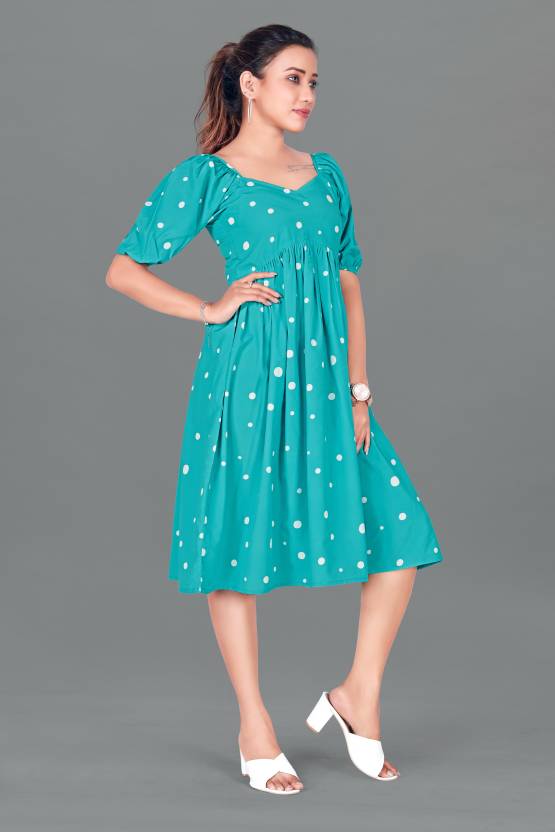
Product: Women Gathered Light Blue Dress
Price: ₹479
Colors: Light Blue
Pattern: Polka Print
Other details: Fabric: Polyester Blend